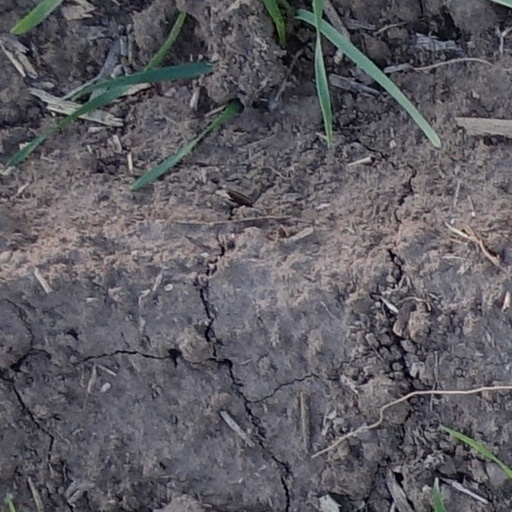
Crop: wheat